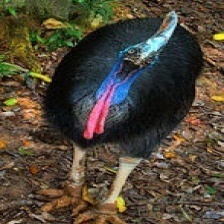
Species: CASSOWARY
Scientific name: CASUARIUS